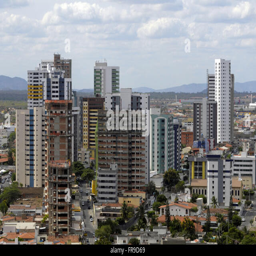
visa upon residential building in the center